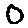
Label: 0